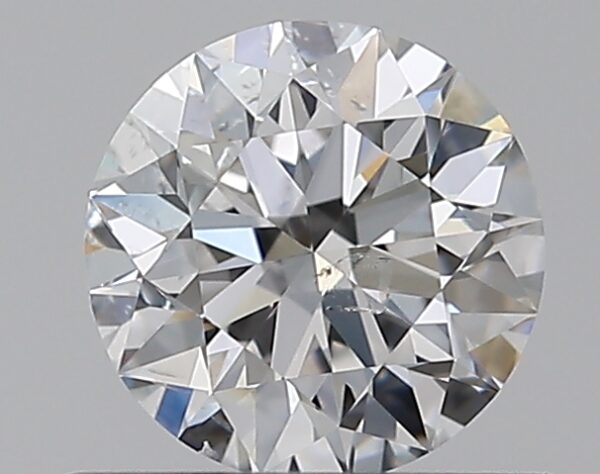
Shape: round
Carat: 0.51
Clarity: SI2
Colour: E
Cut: EX
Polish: EX
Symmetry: EX
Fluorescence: N
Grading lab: GIA
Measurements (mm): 5.1 x 5.14 x 3.2